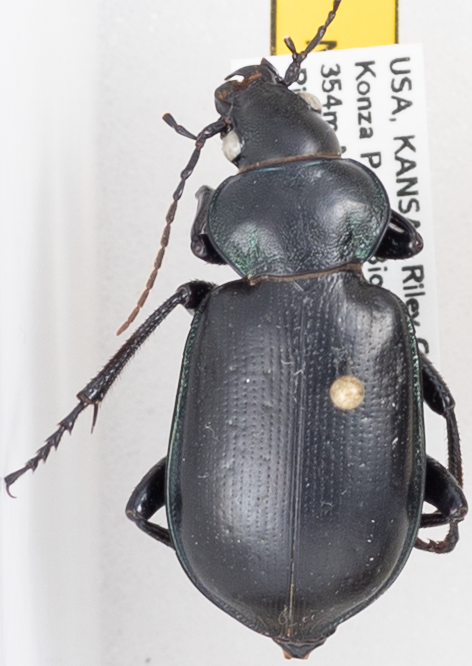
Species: Calosoma affine
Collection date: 2020-09-02
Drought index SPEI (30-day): -0.638
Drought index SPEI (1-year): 0.51
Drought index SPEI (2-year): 1.69